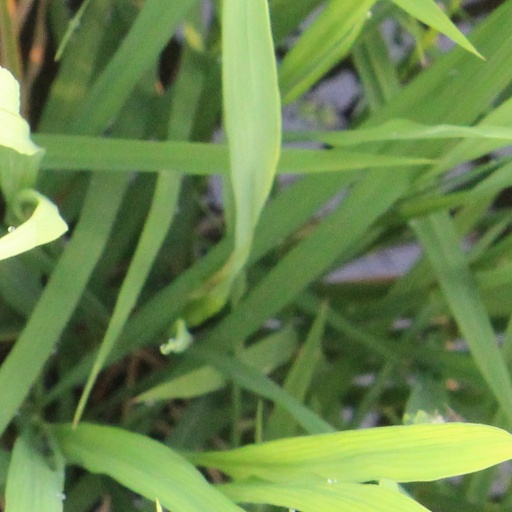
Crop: rice